Mamma Ebe

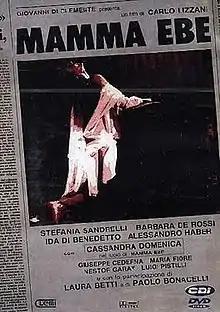

Mamma Ebe ("Mother Ebe") is a 1985 courtroom drama film directed by Carlo Lizzani. It was entered into the main competition at the 42nd Venice International Film Festival, in which Barbara De Rossi won the Pasinetti Award for best actress. Based on real events, the film was poorly received by critics.